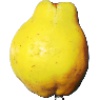
Label: quince